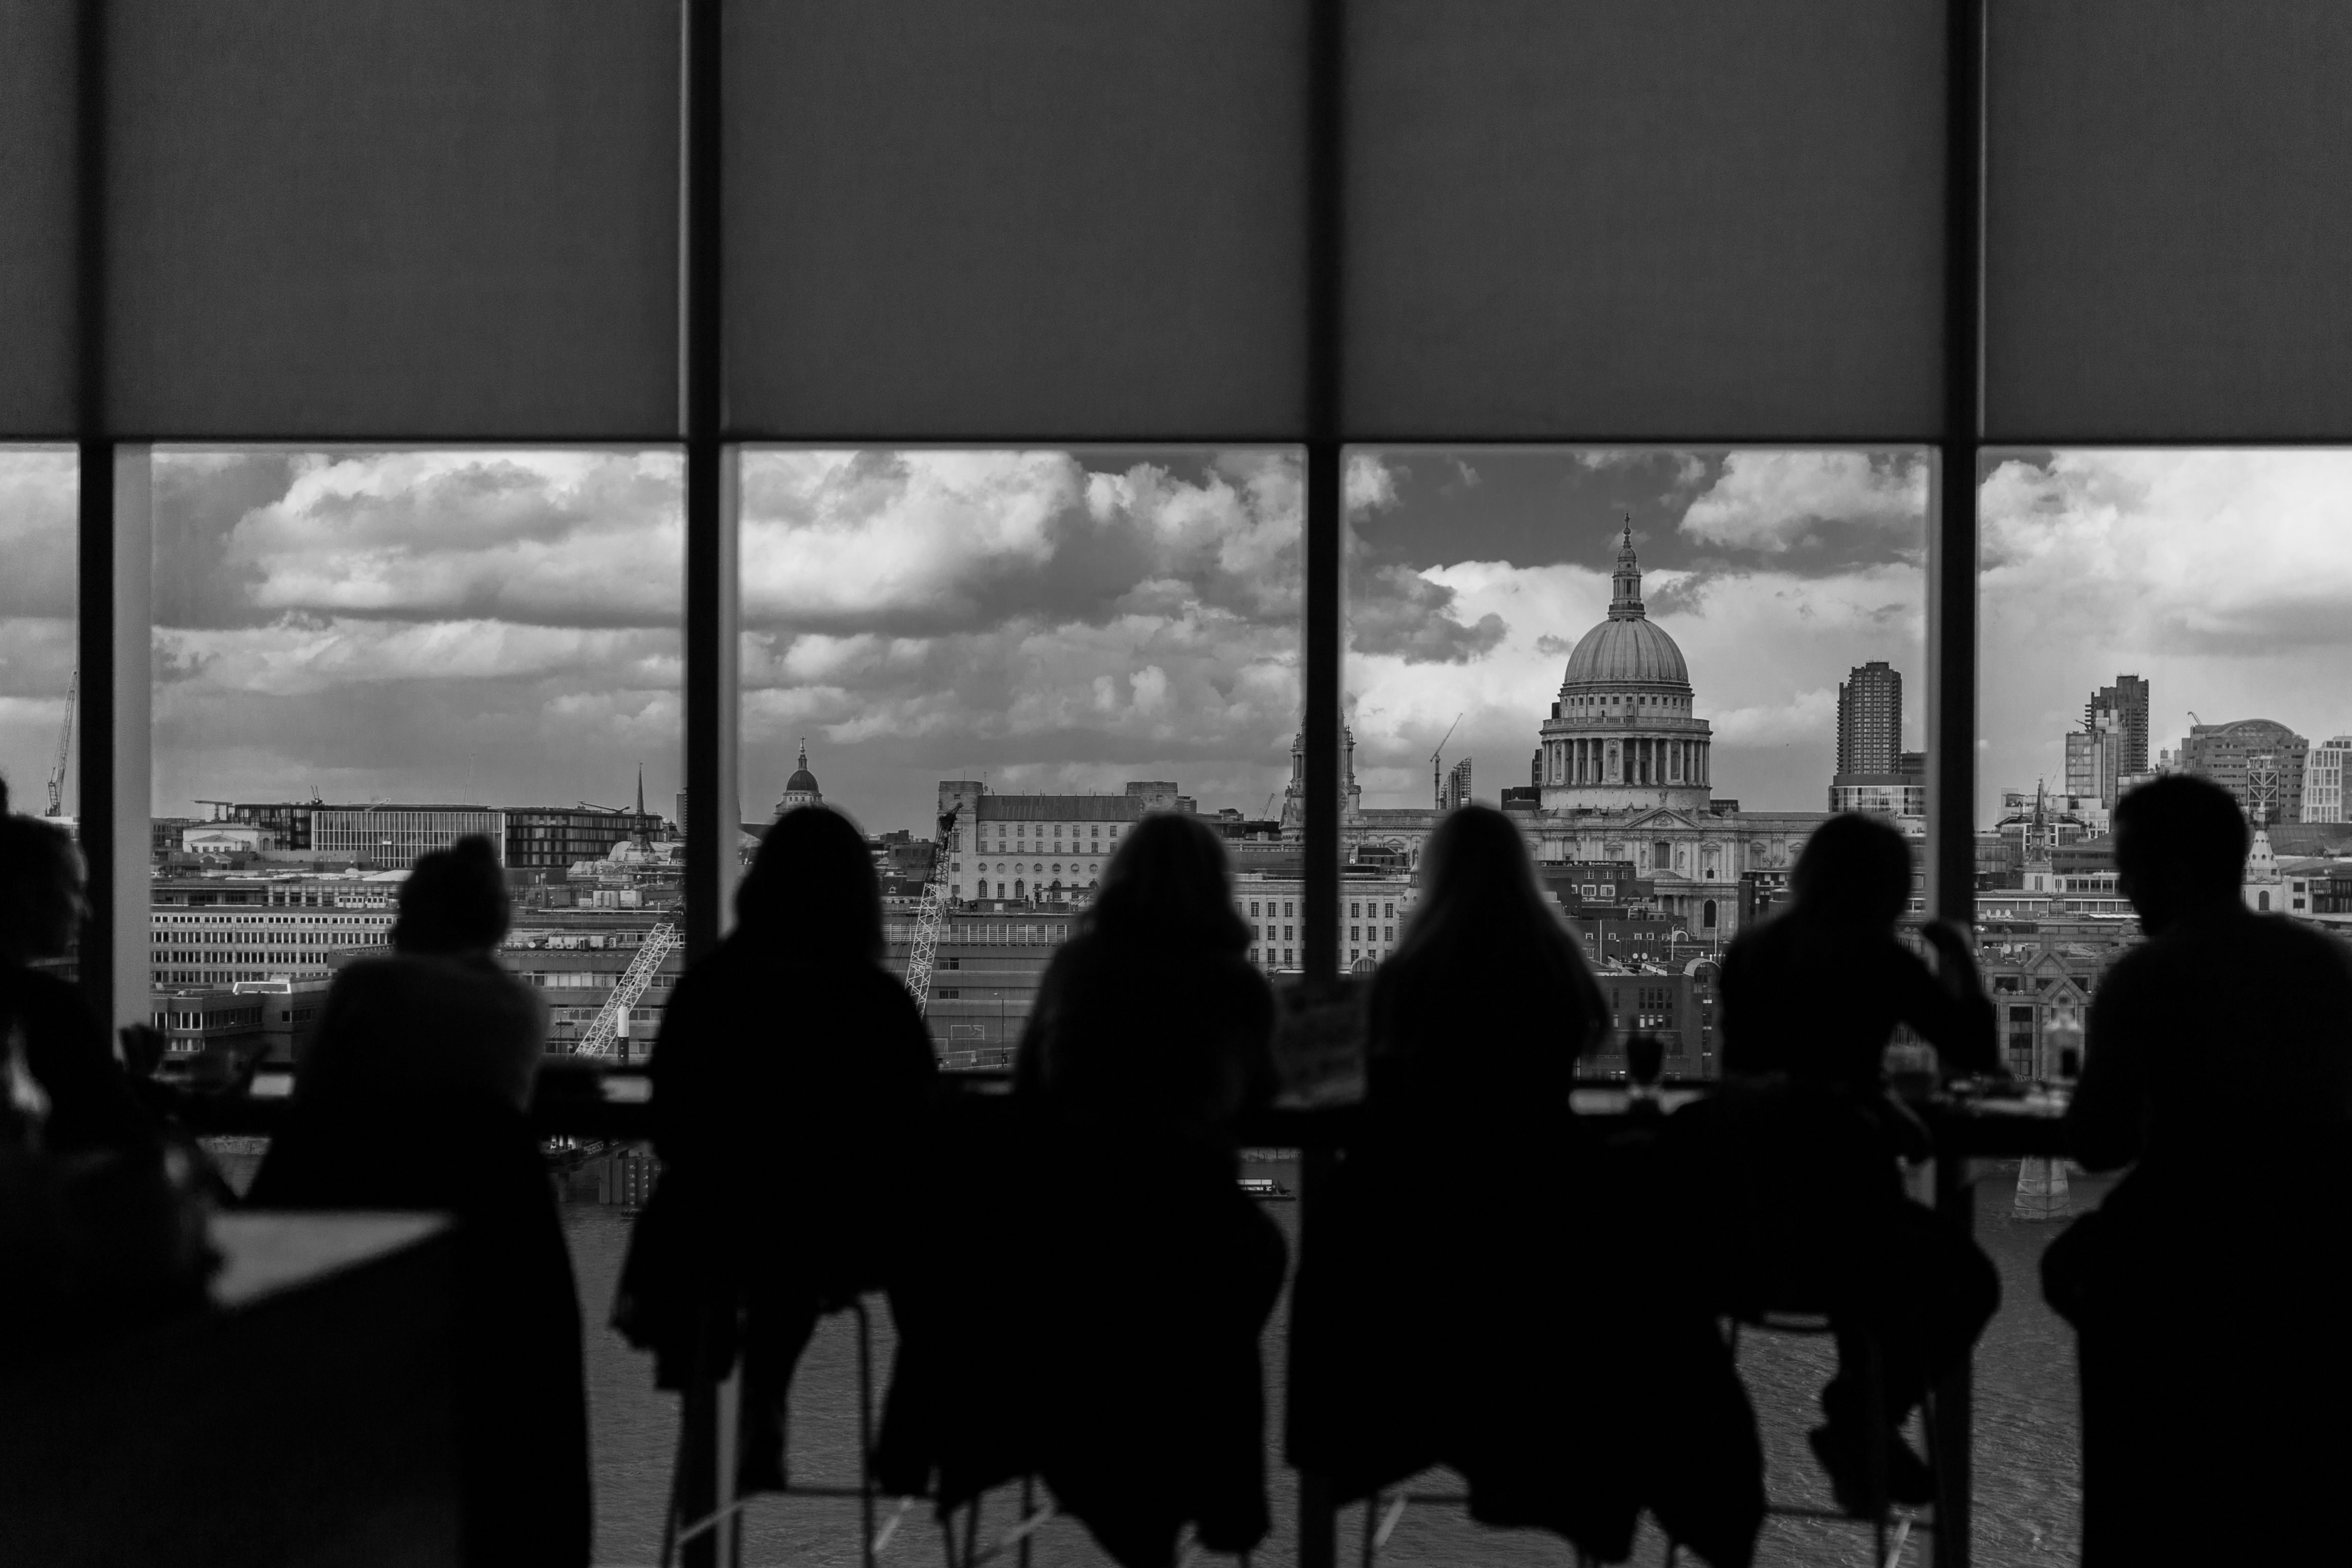
silhouette, black and white, people, sky, skyline, view, restaurant, city, crowd, black, monochrome, photograph, monochrome photography, film noir